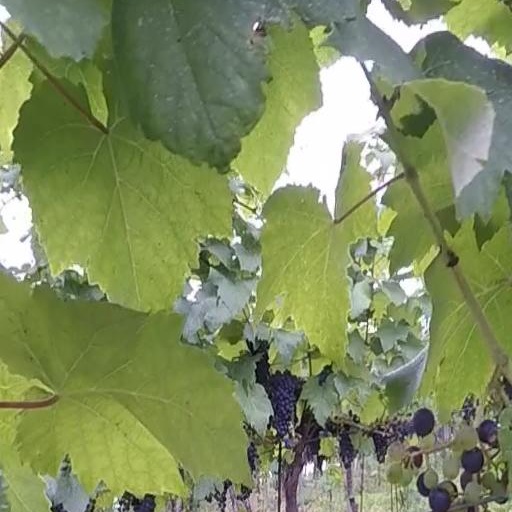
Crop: grape